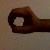
The image shows a hand gesture representing the number 0 in Indian Sign Language.